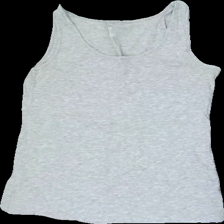
View: front
Type: Tank top
Category: Ladies
Brand: Kappahl
Colors: Grey
Material: ?
Cut: Regular
Size: M
Season: Summer
Stains: Minor
Damage: fläck
Damage location: top right
Damage 2 location: middle center
Damage 3 location: top center
Price range: <50
Recommended usage: Reuse
Description: grått linne, svag fläck i armhåla